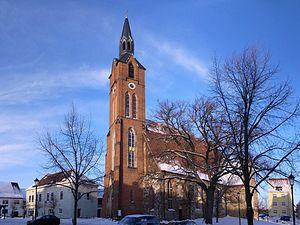
Gräfenhainichen est une ville de Saxe-Anhalt, en Allemagne, située dans l'arrondissement de Wittemberg.